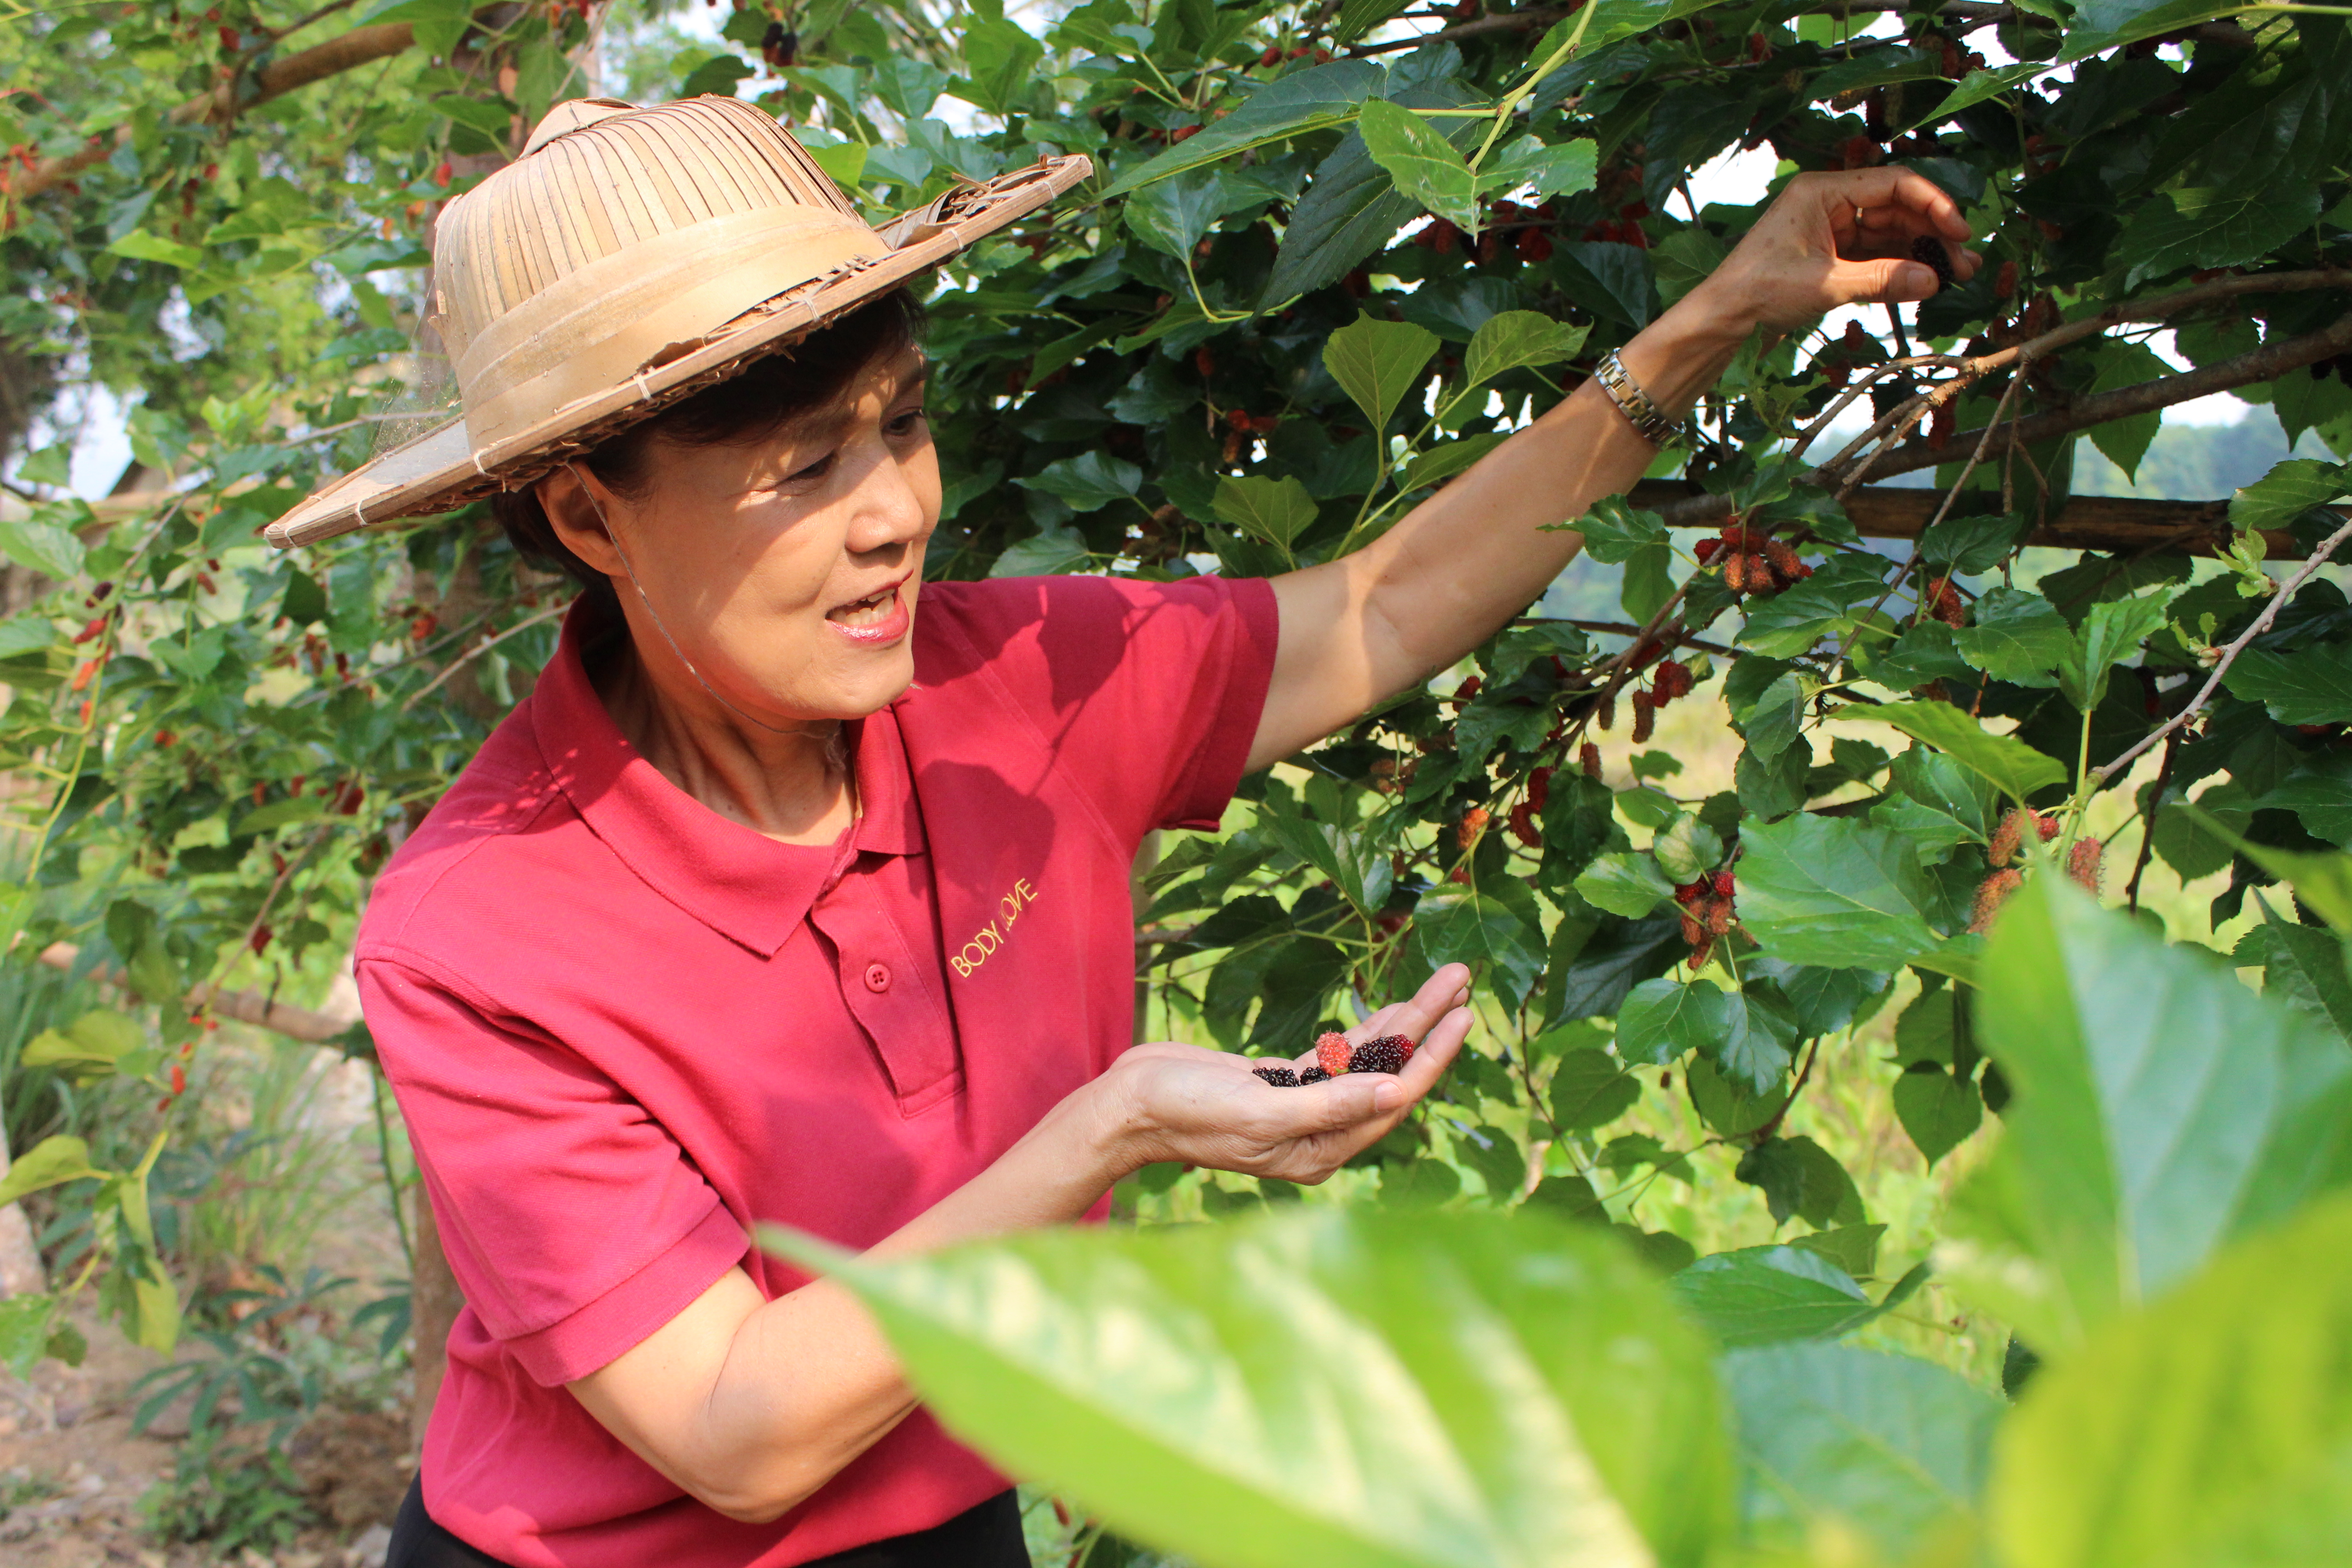
nature, plant, tree, agriculture, plantation, crop, grass, fruit tree, branch, shrub, fruit